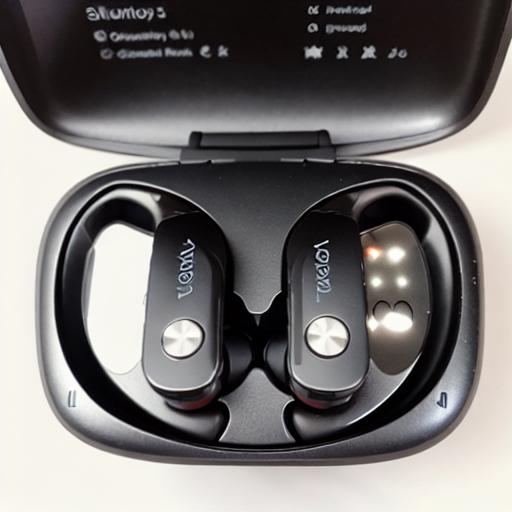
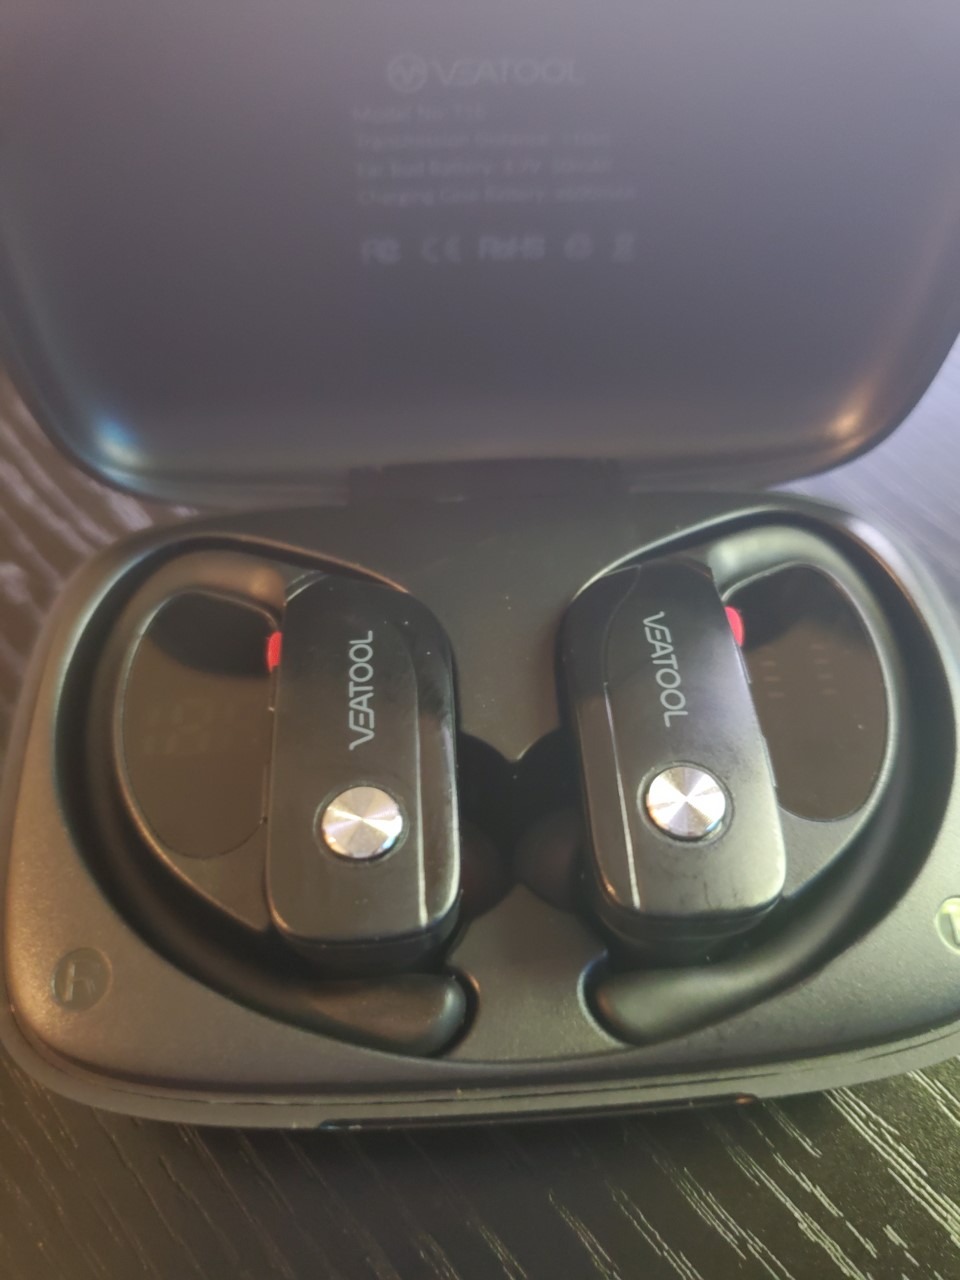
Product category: earbuds
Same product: no